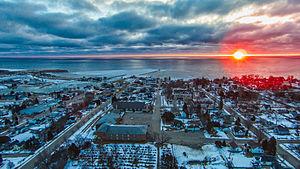
La ville de Kewaunee est le siège du comté de Kewaunee, dans le Wisconsin, aux États-Unis.
Le phare de Kewaunee, est un phare du lac Michigan situé à l'entrée du petit port de Kewaunee dans le Comté de Kewaunee, Wisconsin.